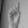
ASL letter: D